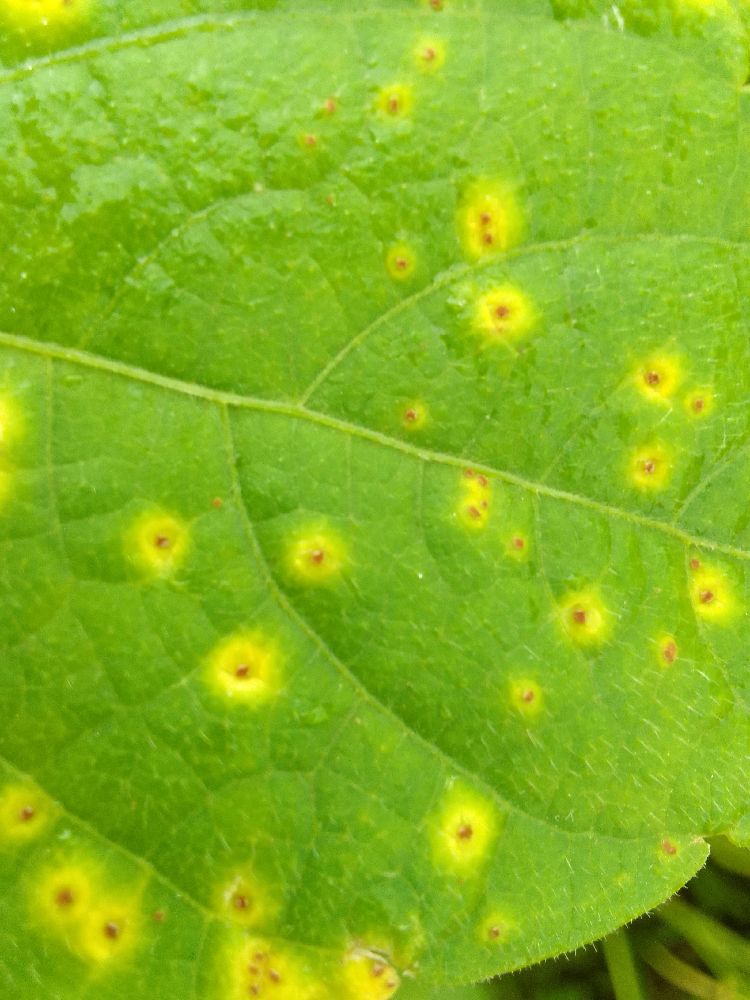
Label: rust